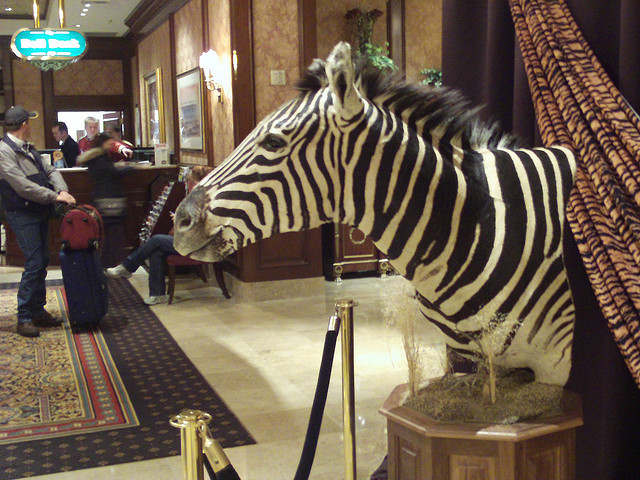
user: Given an image and a question. Answer the question in a short answer. Question: Why is there a zebra inside? Short Answer:
assistant: taxidermy